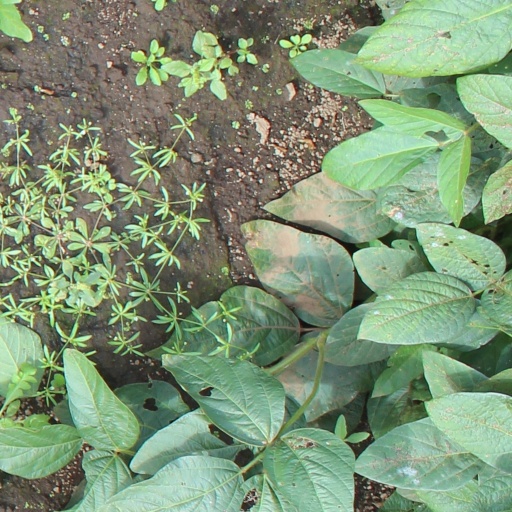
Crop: soybean